Pottery

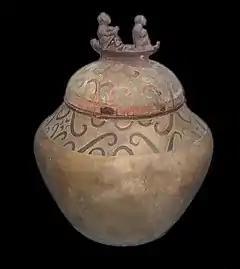
Late Neolithic Manunggul Jar from Palawan used for burial, topped with two figures representing the journey of the soul into the afterlife.

Although many of the environmental effects of pottery production have existed for millennia, some of these have been amplified with modern technology and scales of production. The principal factors for consideration fall into two categories: